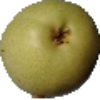
Label: Pear 1